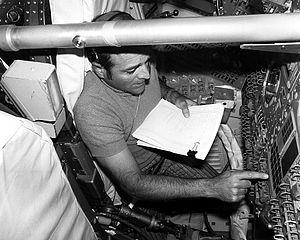
Ron Evans s'entraine dans le simulateur du Module de Commande avant la mission Apollo 17
Apollo 17 est la dernière mission du programme spatial Apollo à emmener des hommes à la surface de la Lune. Avec cette mission, l'agence spatiale américaine, la NASA, conclut le projet lancé en 1961 par le président John F. Kennedy qui avait pour objectif d'amener des hommes sur la Lune. Apollo 17 est, comme Apollo 15 et 16, une mission de type J, caractérisée par un important volet scientifique. Le module lunaire utilisé permet aux astronautes de séjourner trois jours sur la surface de la Lune ; les sorties extravéhiculaires peuvent durer jusqu'à huit heures tandis que la mobilité des astronautes est accrue grâce au rover lunaire ; le vaisseau Apollo emporte des expériences scientifiques mises en œuvre en surface mais également en orbite.